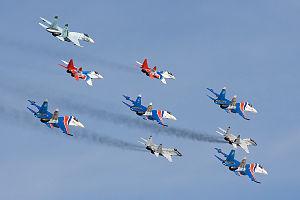
Vitiaz, en russe : Витязь, en français : Chevalier ce nom comporte plusieurs définitions.